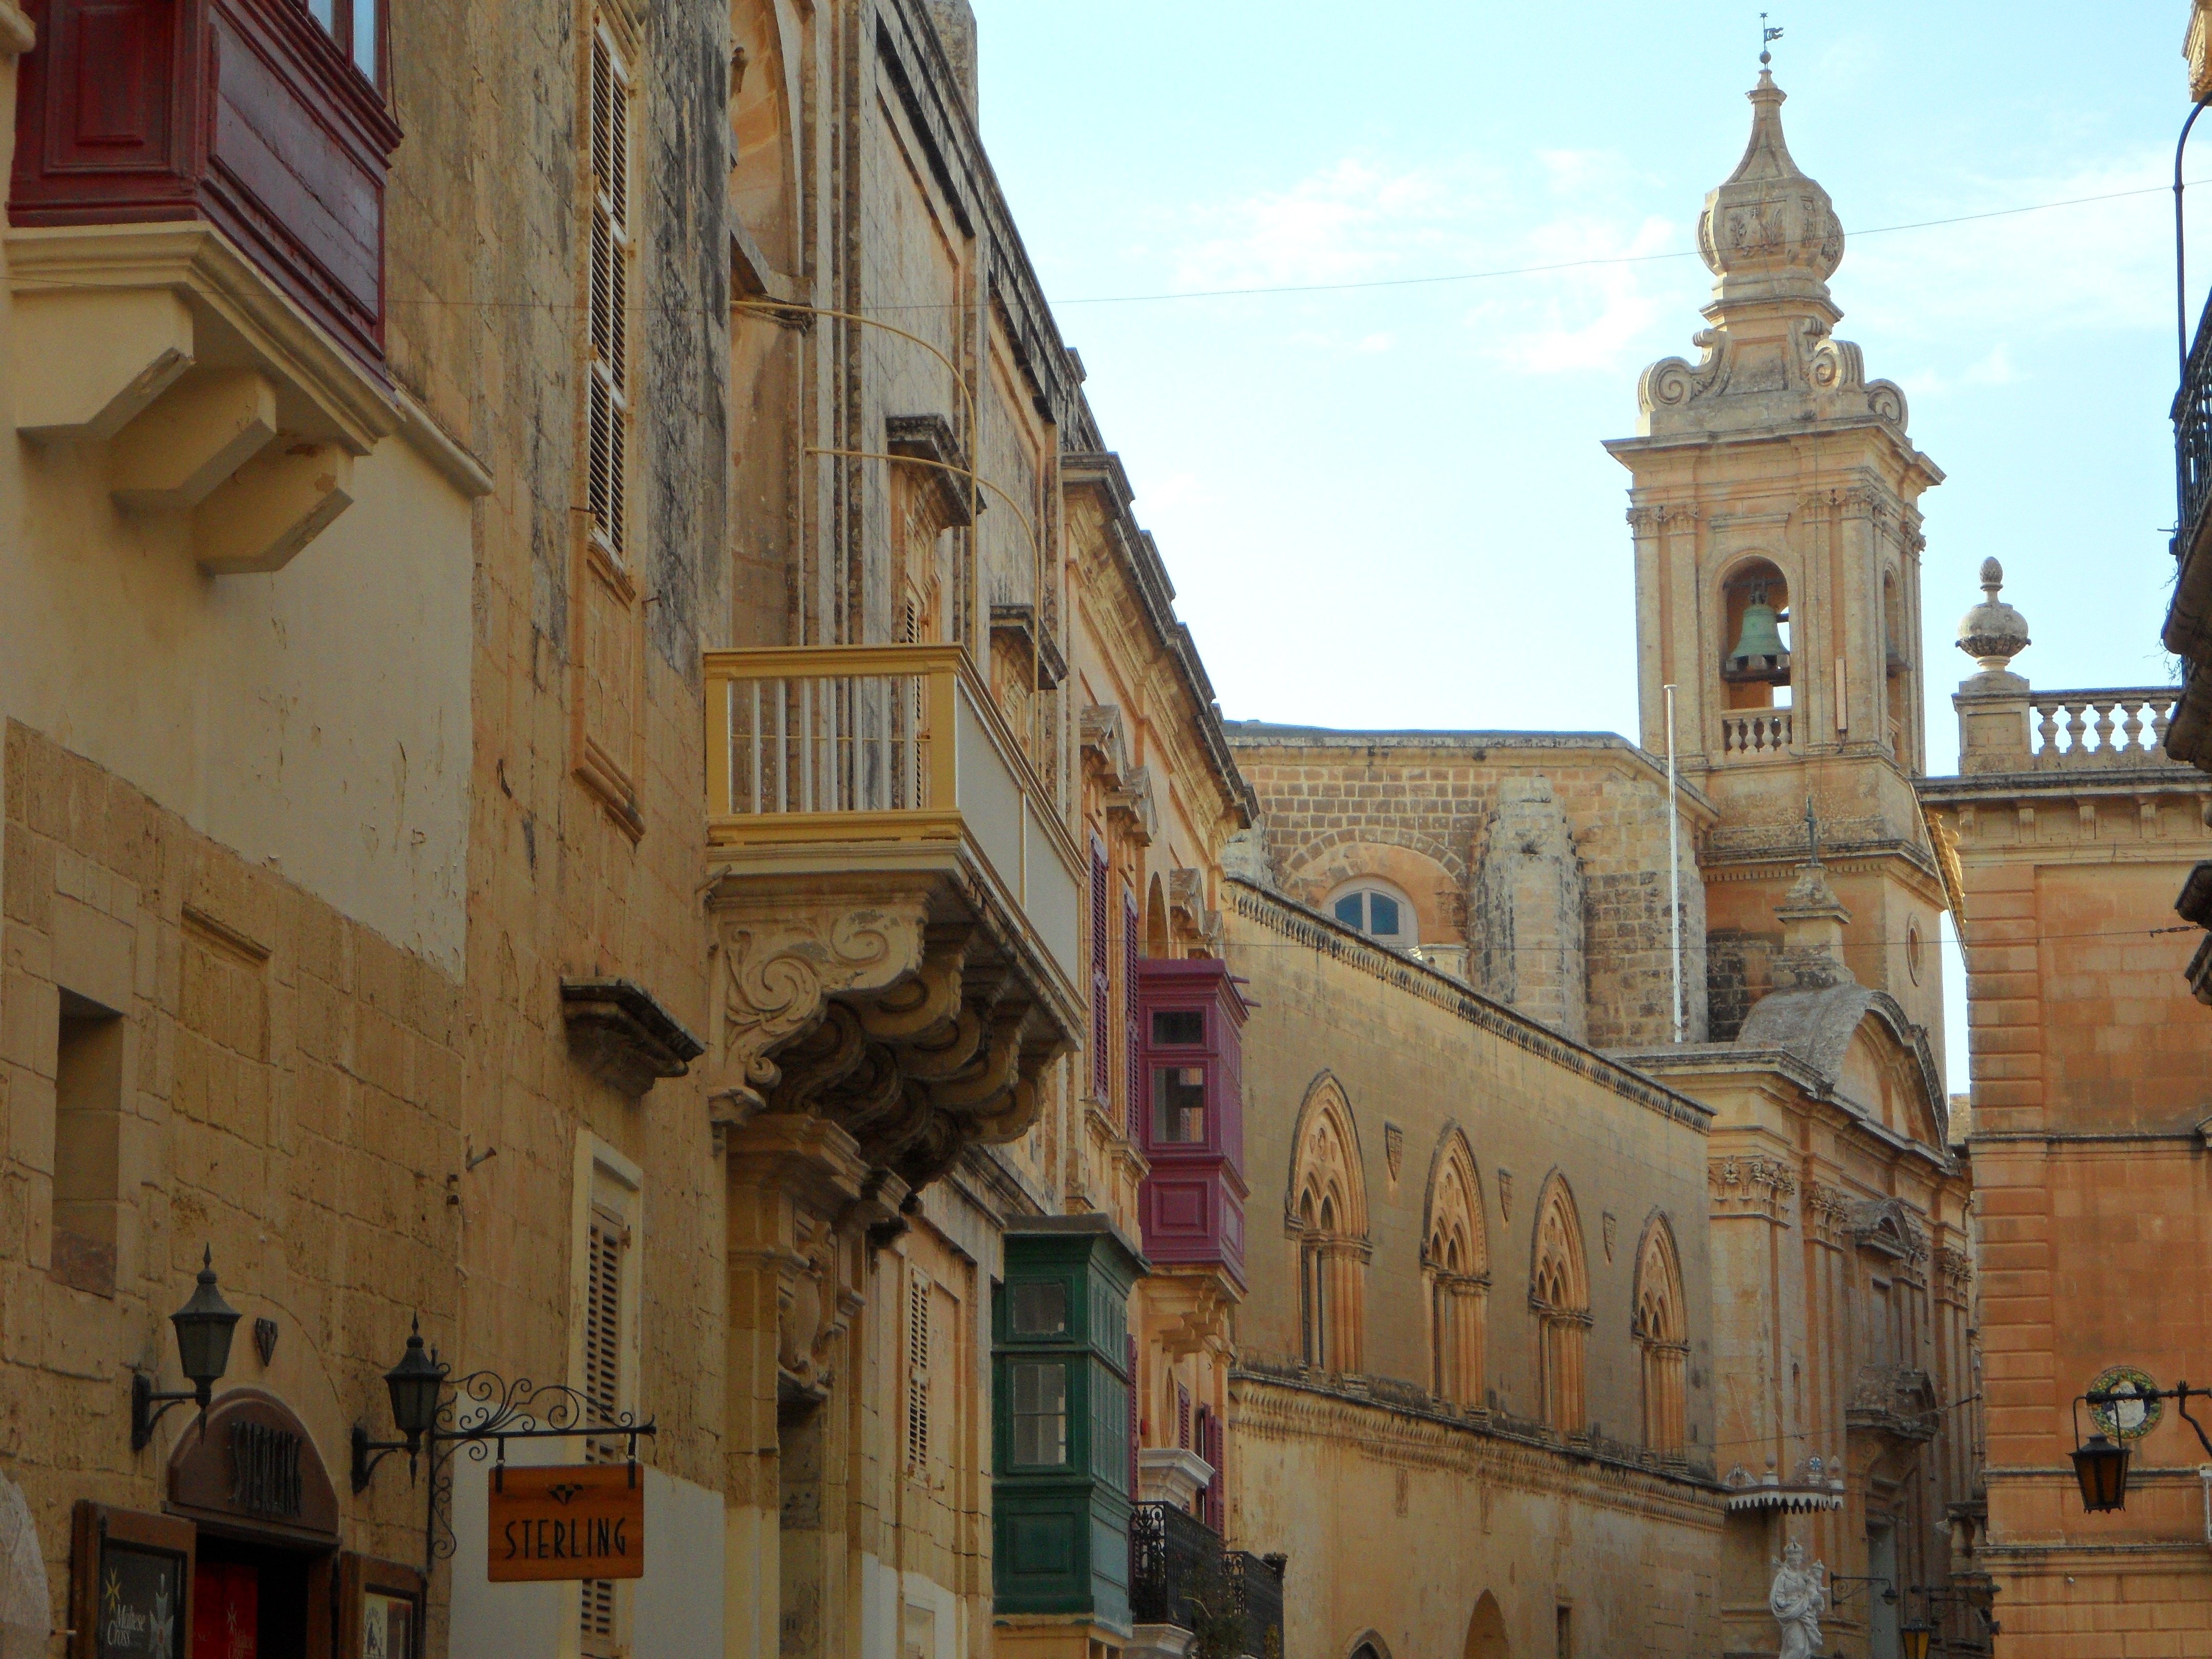
architecture, town, building, palace, travel, village, plaza, facade, church, cathedral, tourism, place of worship, structures, homes, monastery, limestone, synagogue, history, malta, basilica, historically, middle ages, bowever, houses facades, ancient history, mdina